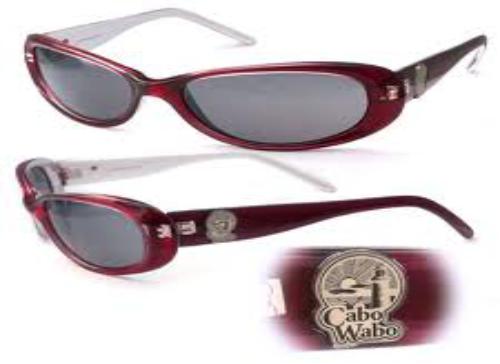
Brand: Cabo Wabo
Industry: Food